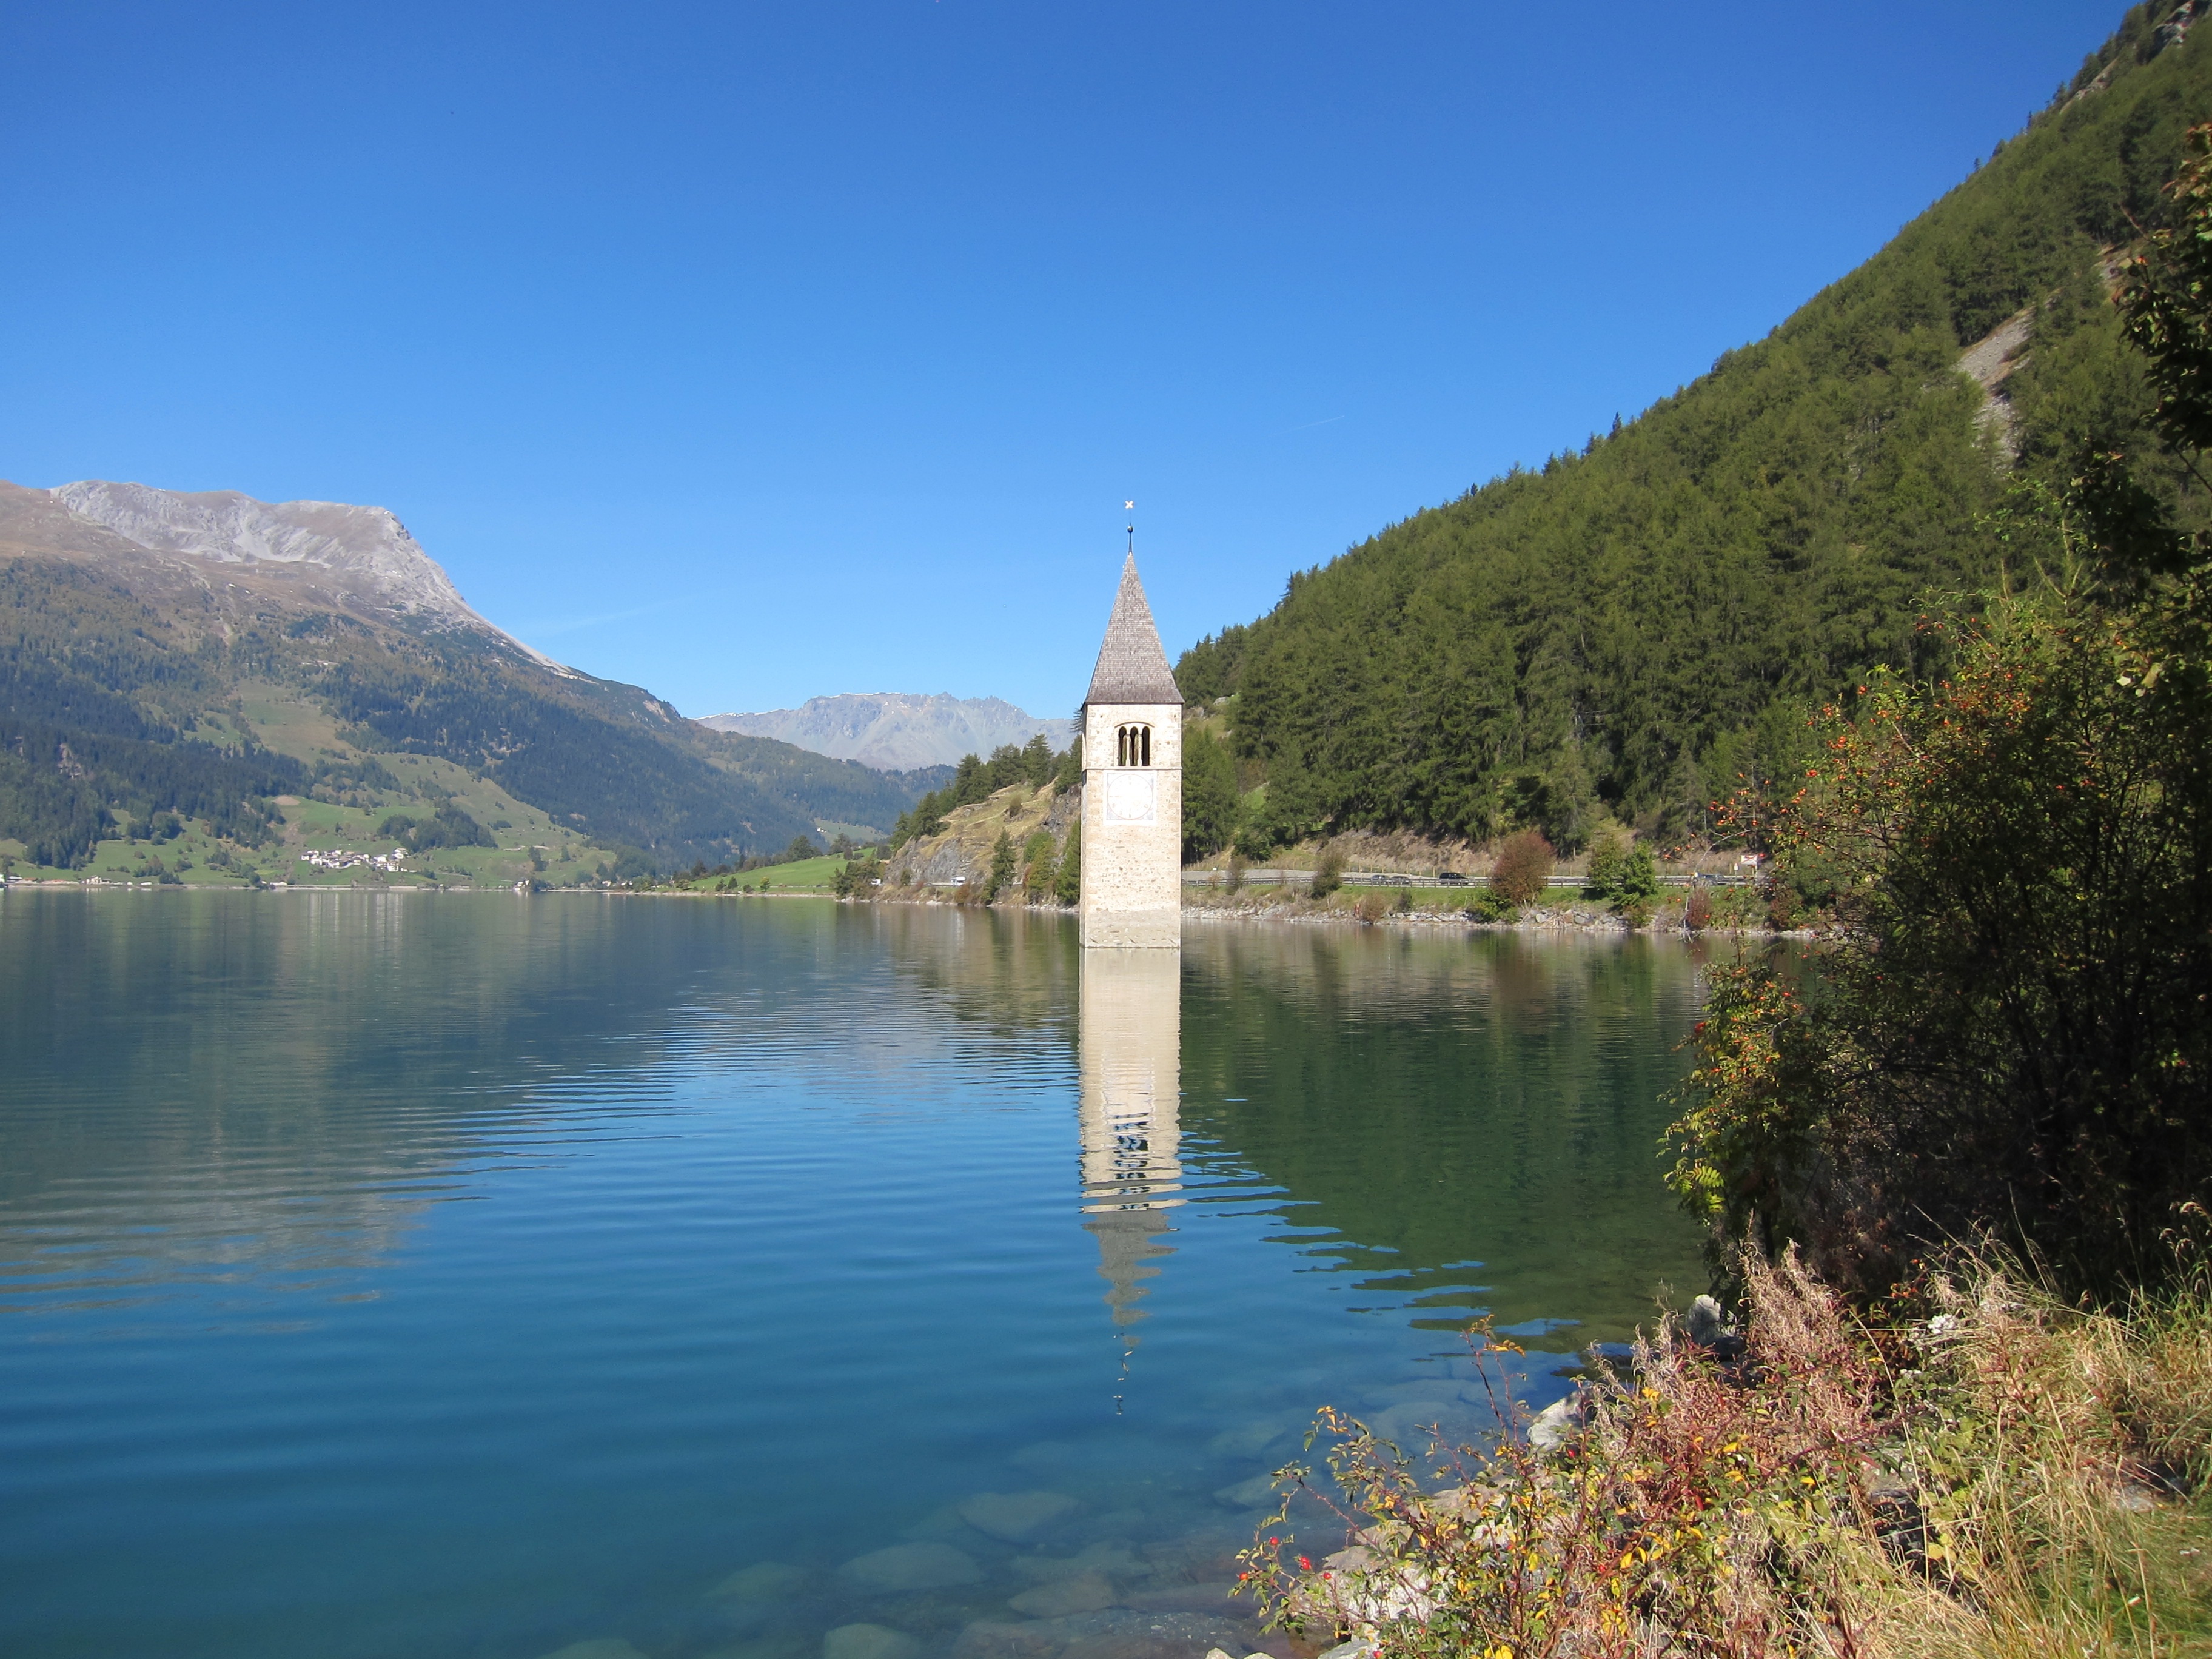
water, mountain, lake, river, mountain range, underwater, reflection, fjord, reservoir, body of water, steeple, reschensee, loch, south tyrol, tarn, reschen pass, mountainous landforms